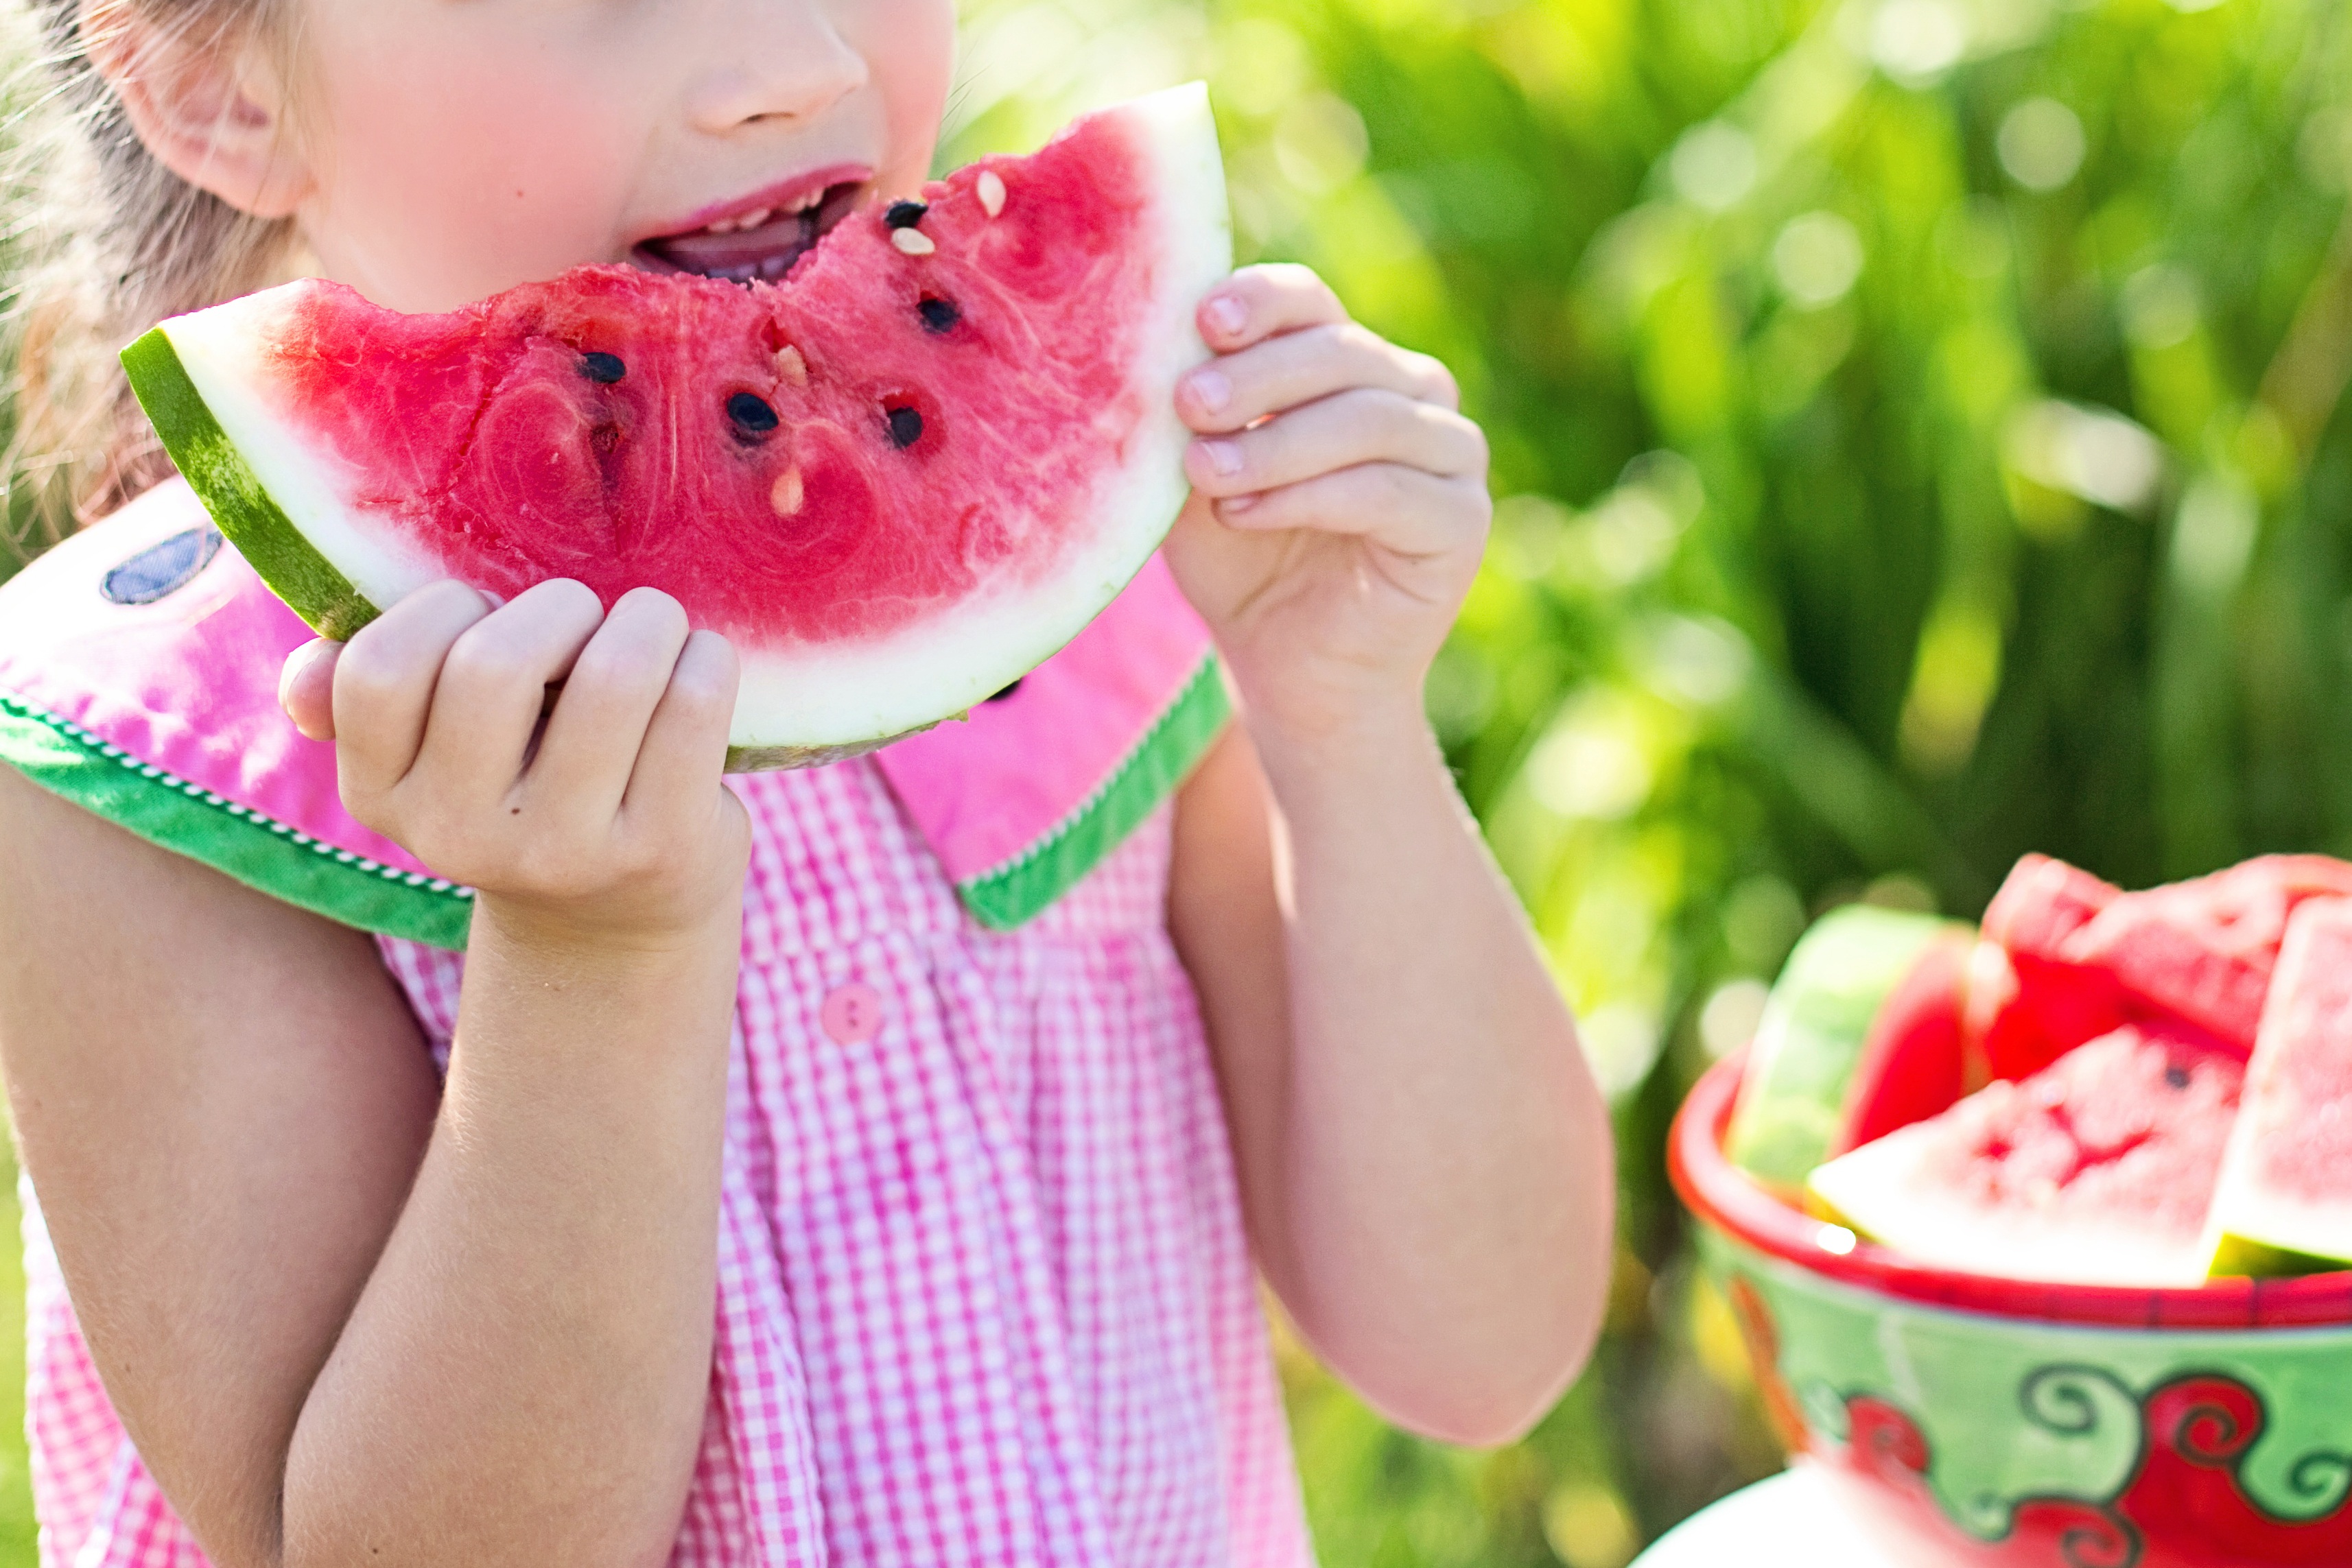
plant, play, fruit, summer, food, green, red, produce, fresh, child, healthy, watermelon, strawberry, mouth, eating, nutrition, toddler, tasty, strawberries, sweetness, organic, melon, flowering plant, land plant, citrullus, cucumber gourd and melon family, little girl eating watermelon